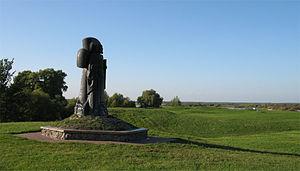
Touraw ou Tourov est une ville de la voblast de Homiel ou oblast de Gomel, en Biélorussie. Sa population s'élevait à 2 770 habitants en 2017.